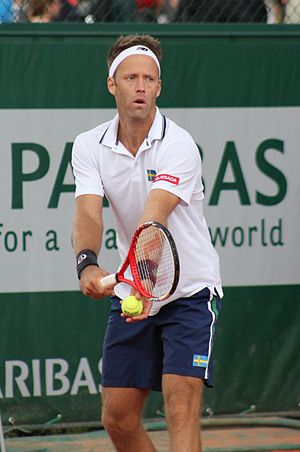
Robert Lindstedt
Robert Lindstedt er en svensk tennisspiller. Han repræsentere sit land under Sommer-OL 2012 i London, der blev han slået ud i anden runde i double.